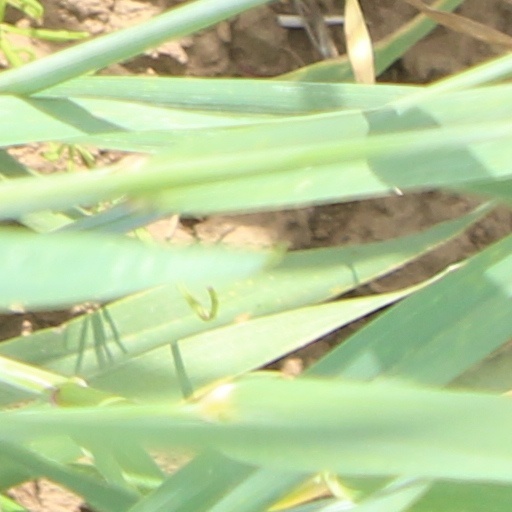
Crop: wheat